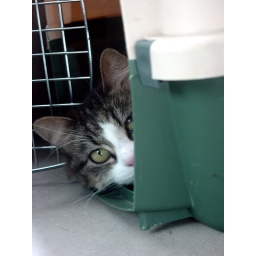
Penelope being a good cat in the car